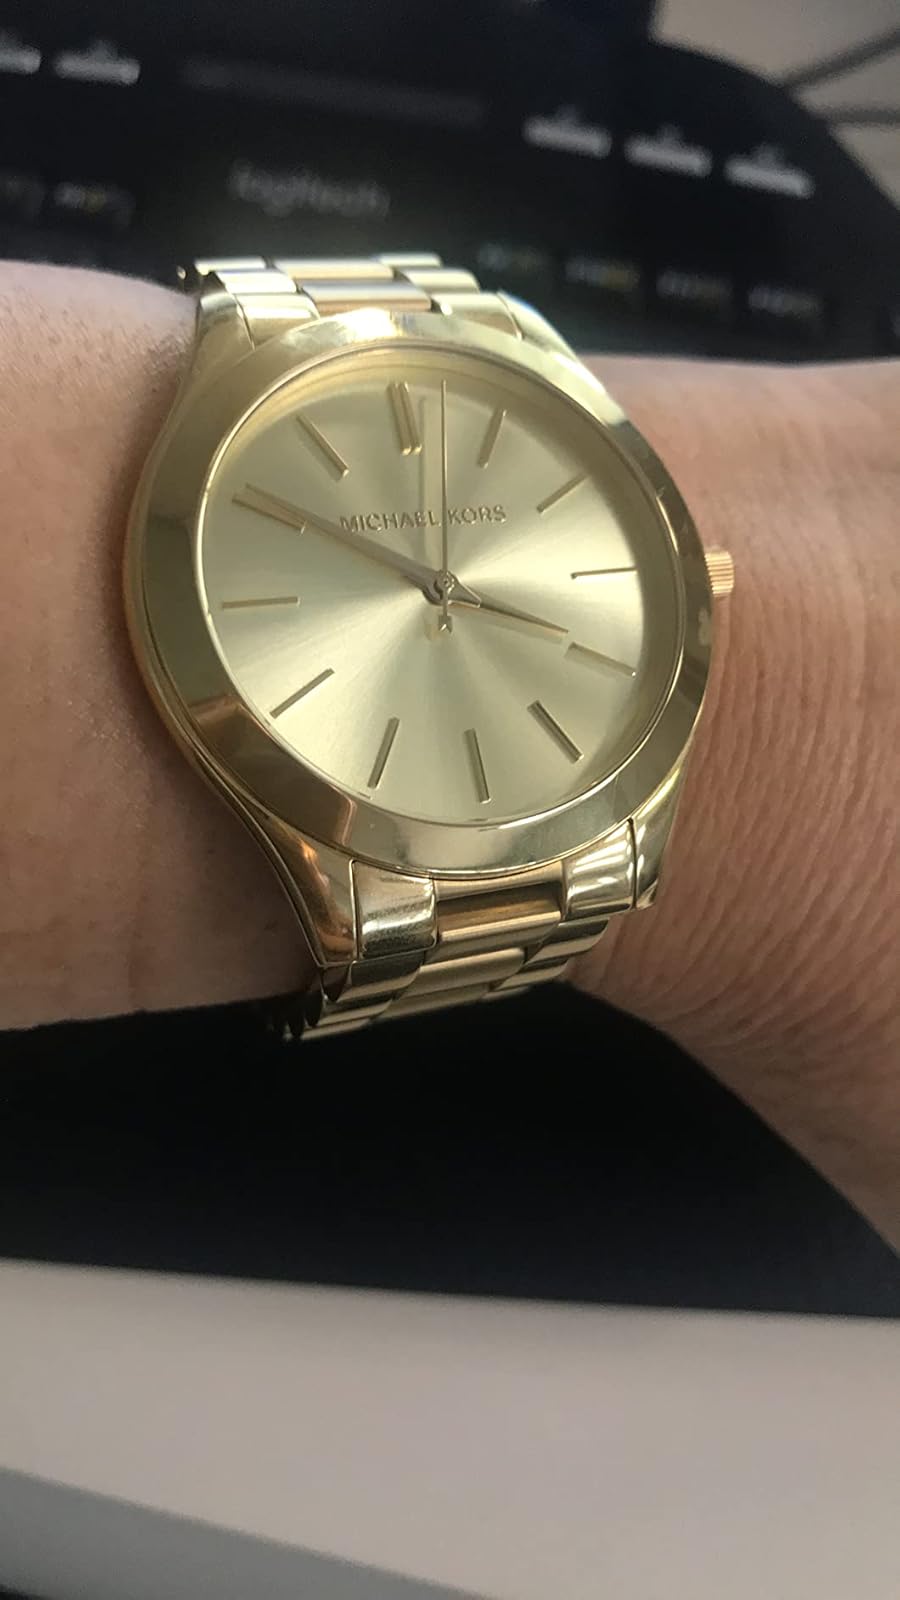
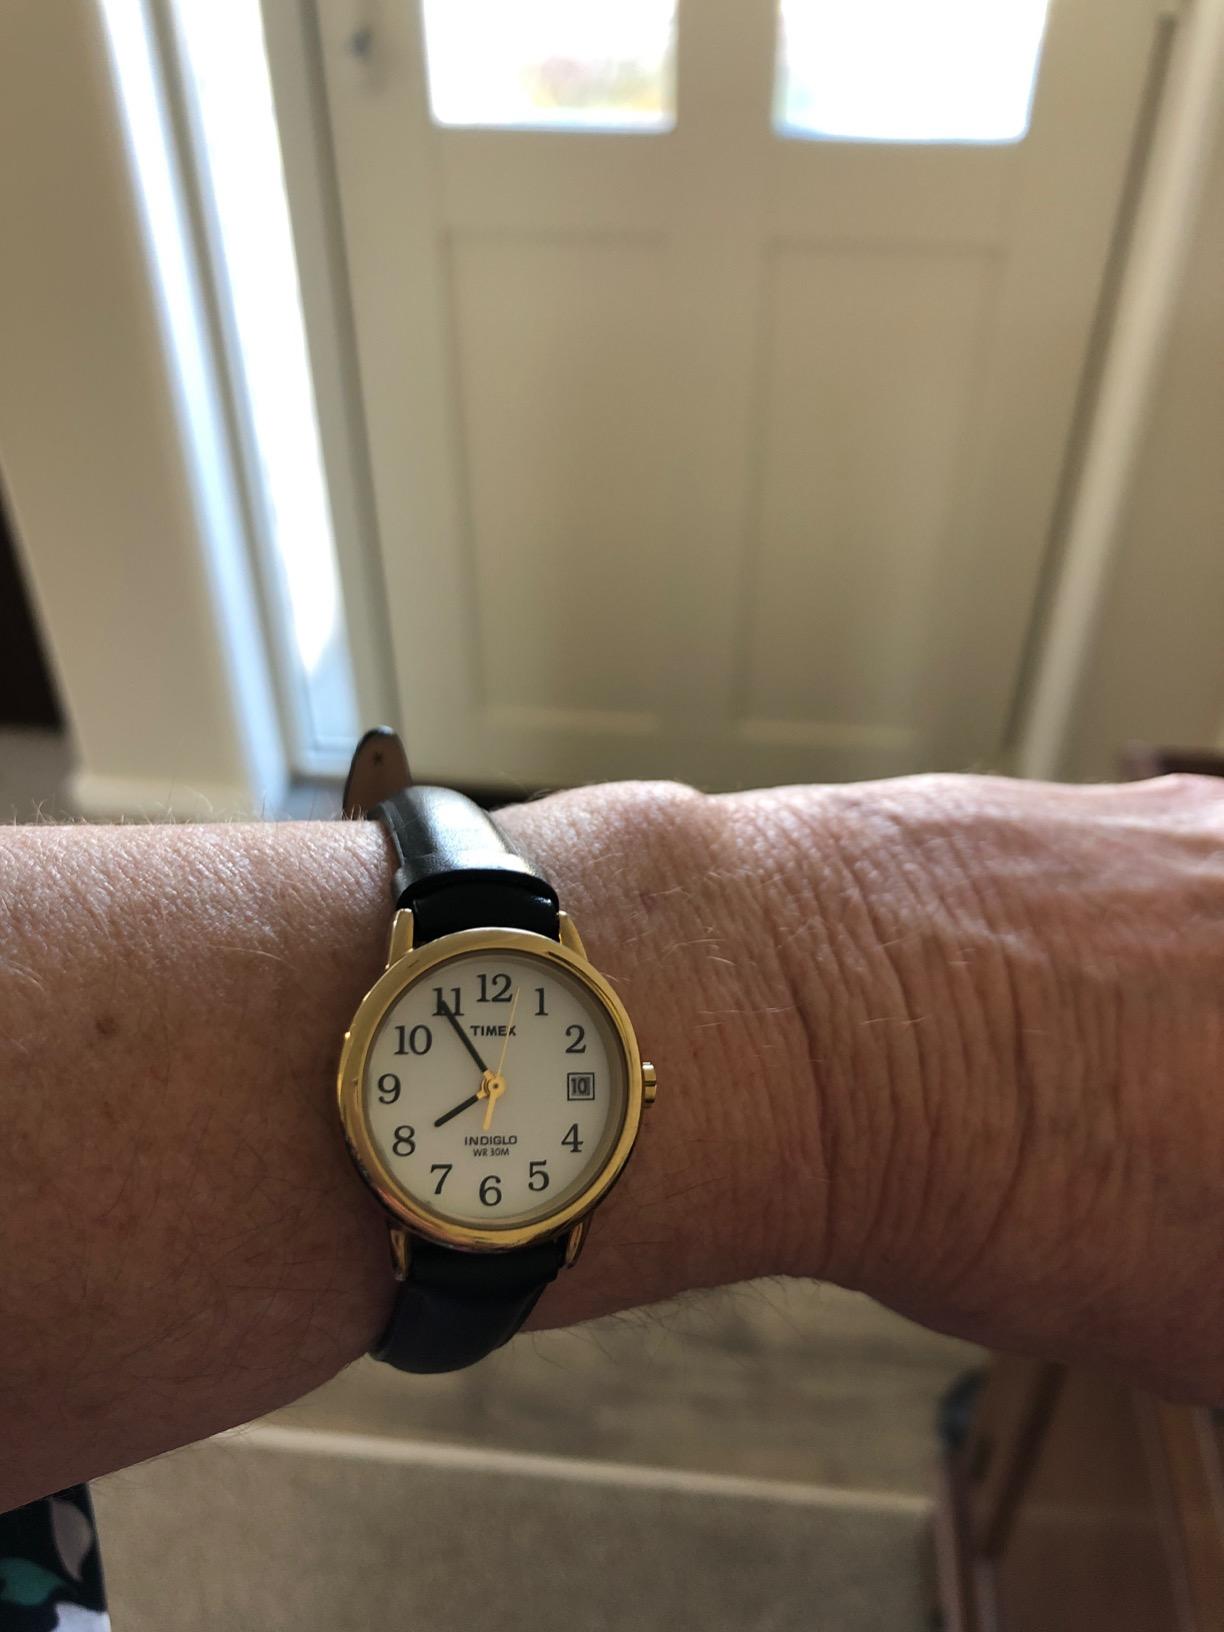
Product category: accessories_watch
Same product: no